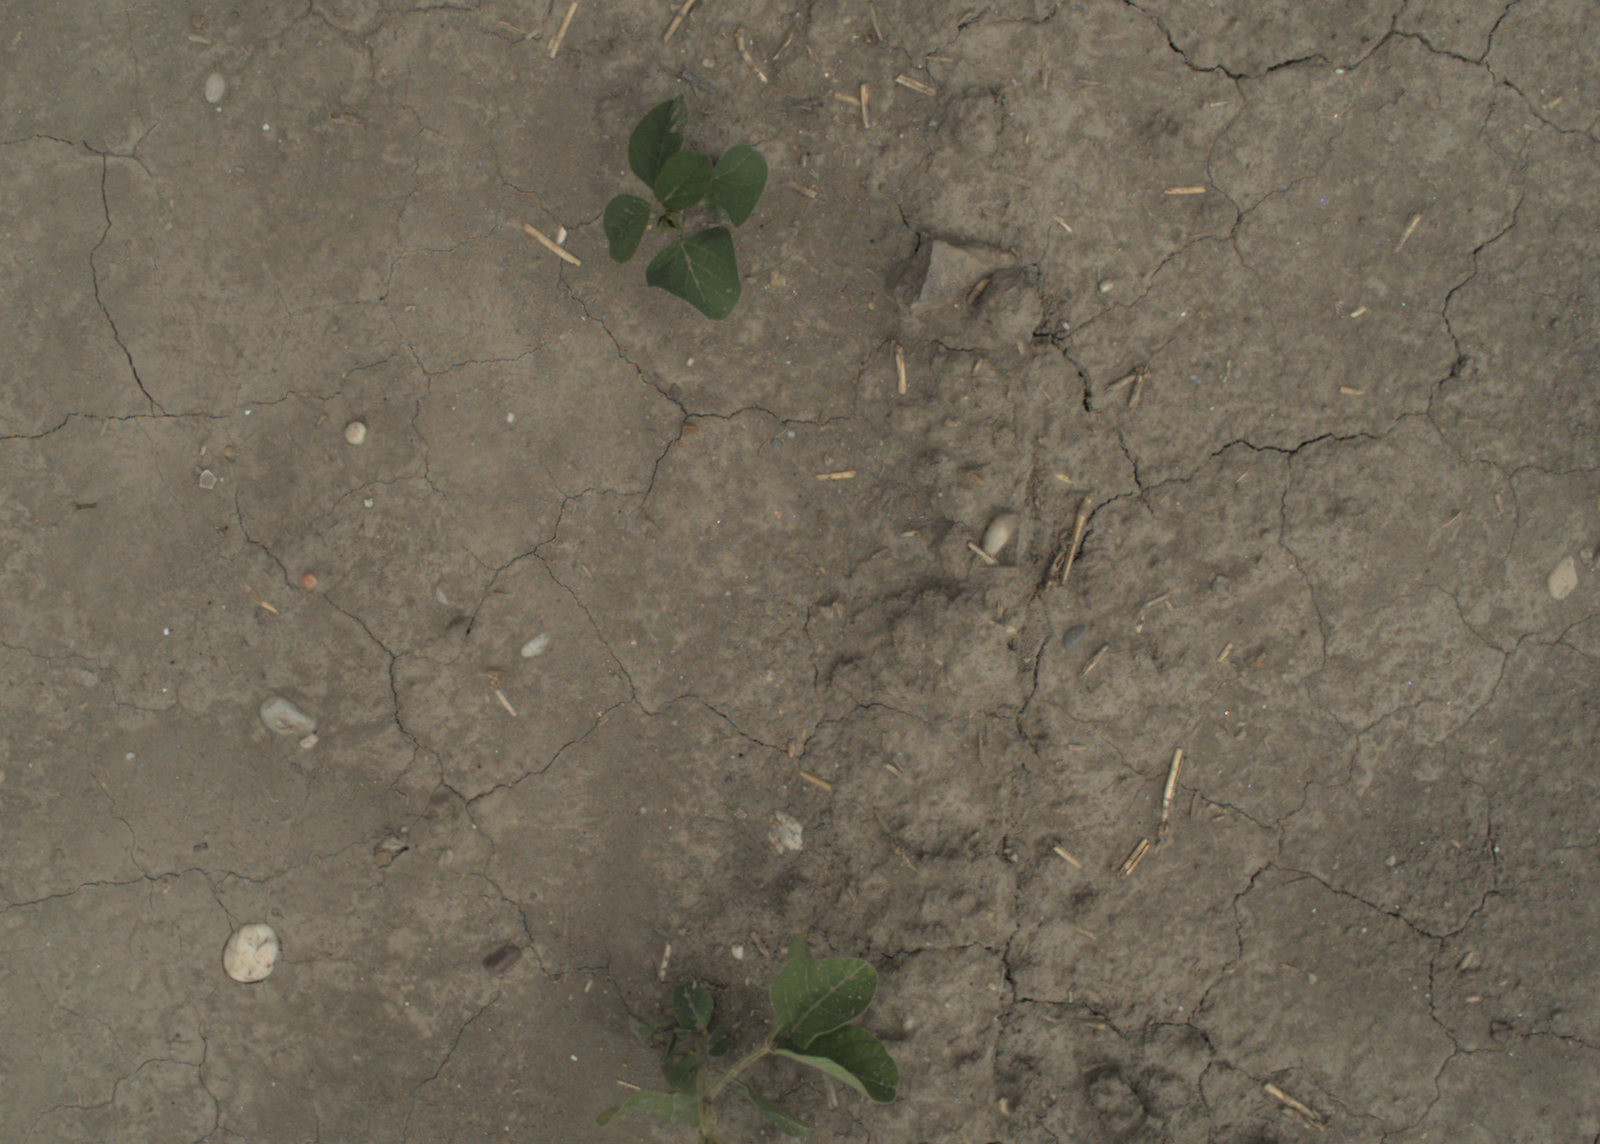
Capture date: 05.07.2021 13:13:39
Weather: cloudy
Wind: medium
Seeding date: 08.06.2021
Plant canopy height (mm): 961